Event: Nepal Earthquake
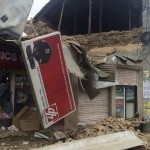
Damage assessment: damage